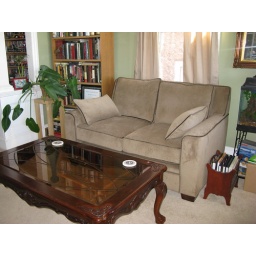
The couch fits in just right between the book case and fish tank.